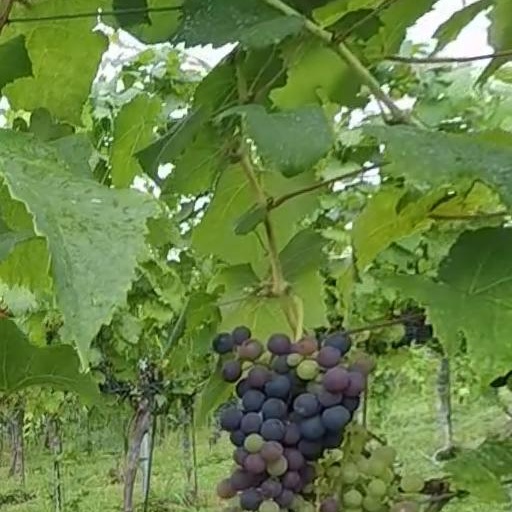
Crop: grape